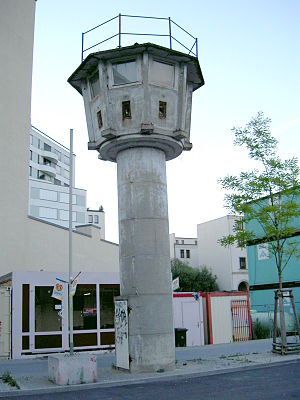
DDR's grænsestyrker
Vagttårn i den tidligere "dødsstribe" i Berlin
DDRs grænsestyrker var en militær enhed i DDR som havde til opgave at overvåge DDRs grænser. Enheden blev oprettet i 1946 under betegnelsen Deutsche Grenzpolizei, og blev senere kendt som Grenztruppen der DDR.